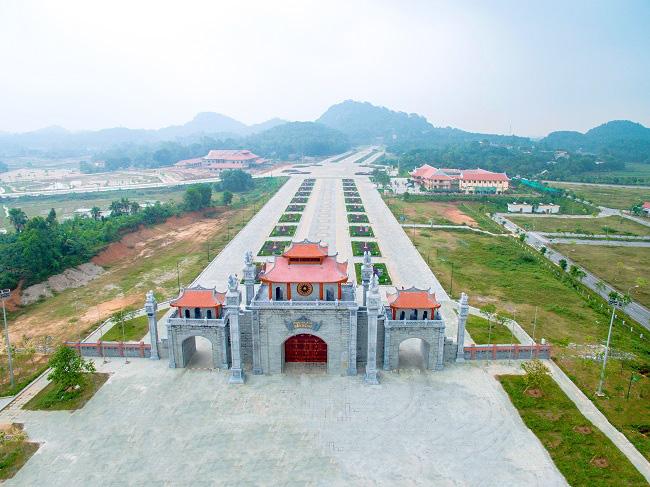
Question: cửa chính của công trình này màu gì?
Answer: cửa chính của công trình này màu đỏ